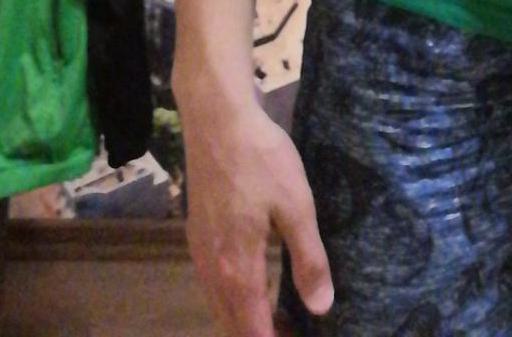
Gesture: no_gesture